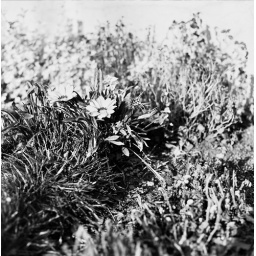
Bright orange flower in black and white